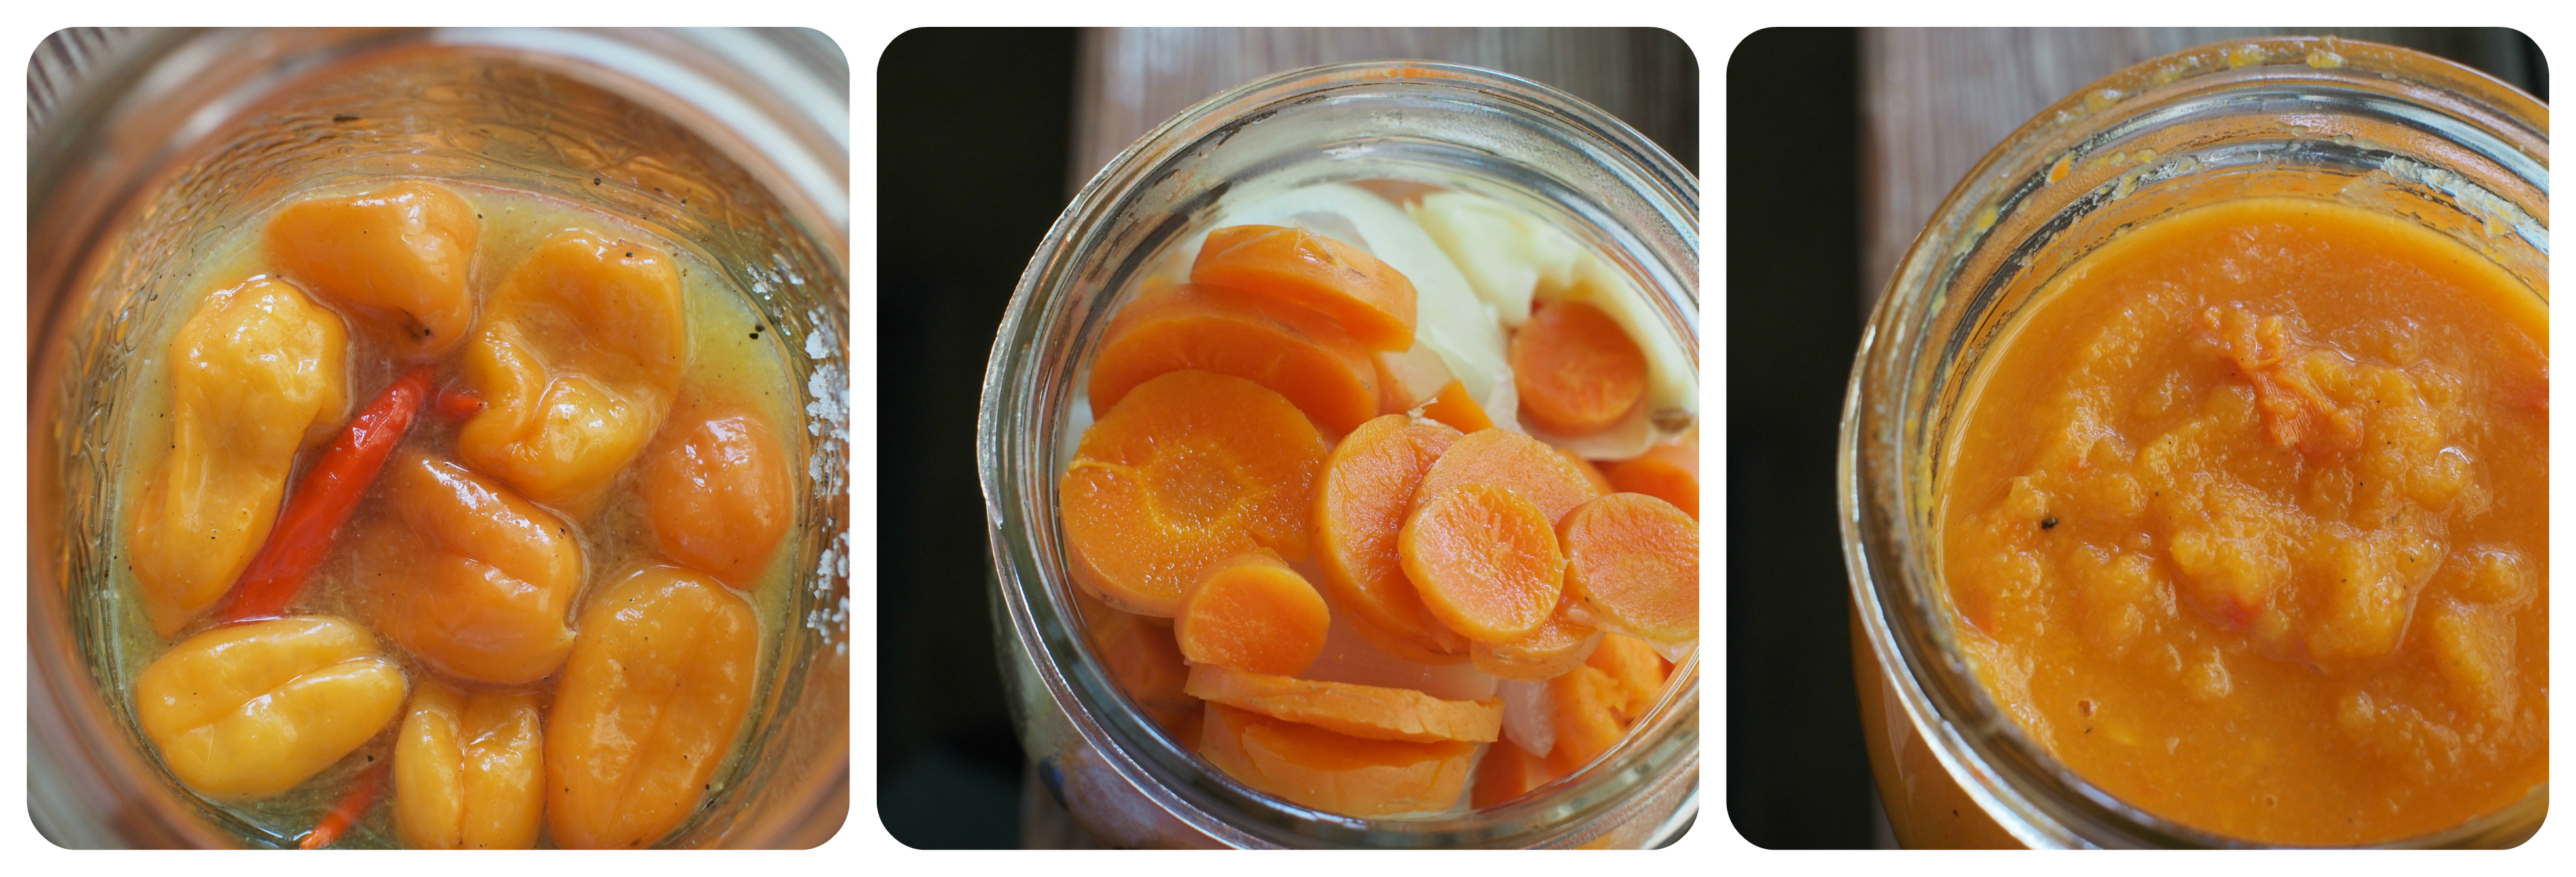
plant, fruit, orange, dish, food, produce, vegetable, natural, homemade, hot, spicy, triptych, calabaza, fiery, kick, fotor, cucurbita, bite, hotsauce, habanero, picante, thaichilies, squarish, flowering plant, land plant